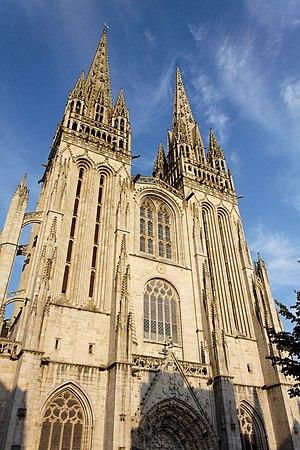
Vue des flèches de la cathédrale de Quimper. This building is classé au titre des Monuments Historiques. It is indexed in the Base Mérimée, a database of architectural heritage maintained by the French Ministry of Culture,
Quimper /kɛ̃pɛʁ/ est une commune française de la région Bretagne située dans le nord-ouest de la France. La ville est le chef-lieu du département du Finistère, le siège du conseil départemental, ainsi que des deux cantons qui la composent. Elle est également la capitale traditionnelle de la Cornouaille, du Pays Glazik et du Pays de Cornouaille qui compte 331 300 habitants en 2009, le siège de l'intercommunalité de Quimper Bretagne Occidentale qui compte 100 187 habitants en 2014, le siège de l'arrondissement de Quimper et enfin le siège du diocèse de Quimper et Léon. Ses habitants sont appelés les Quimpérois.